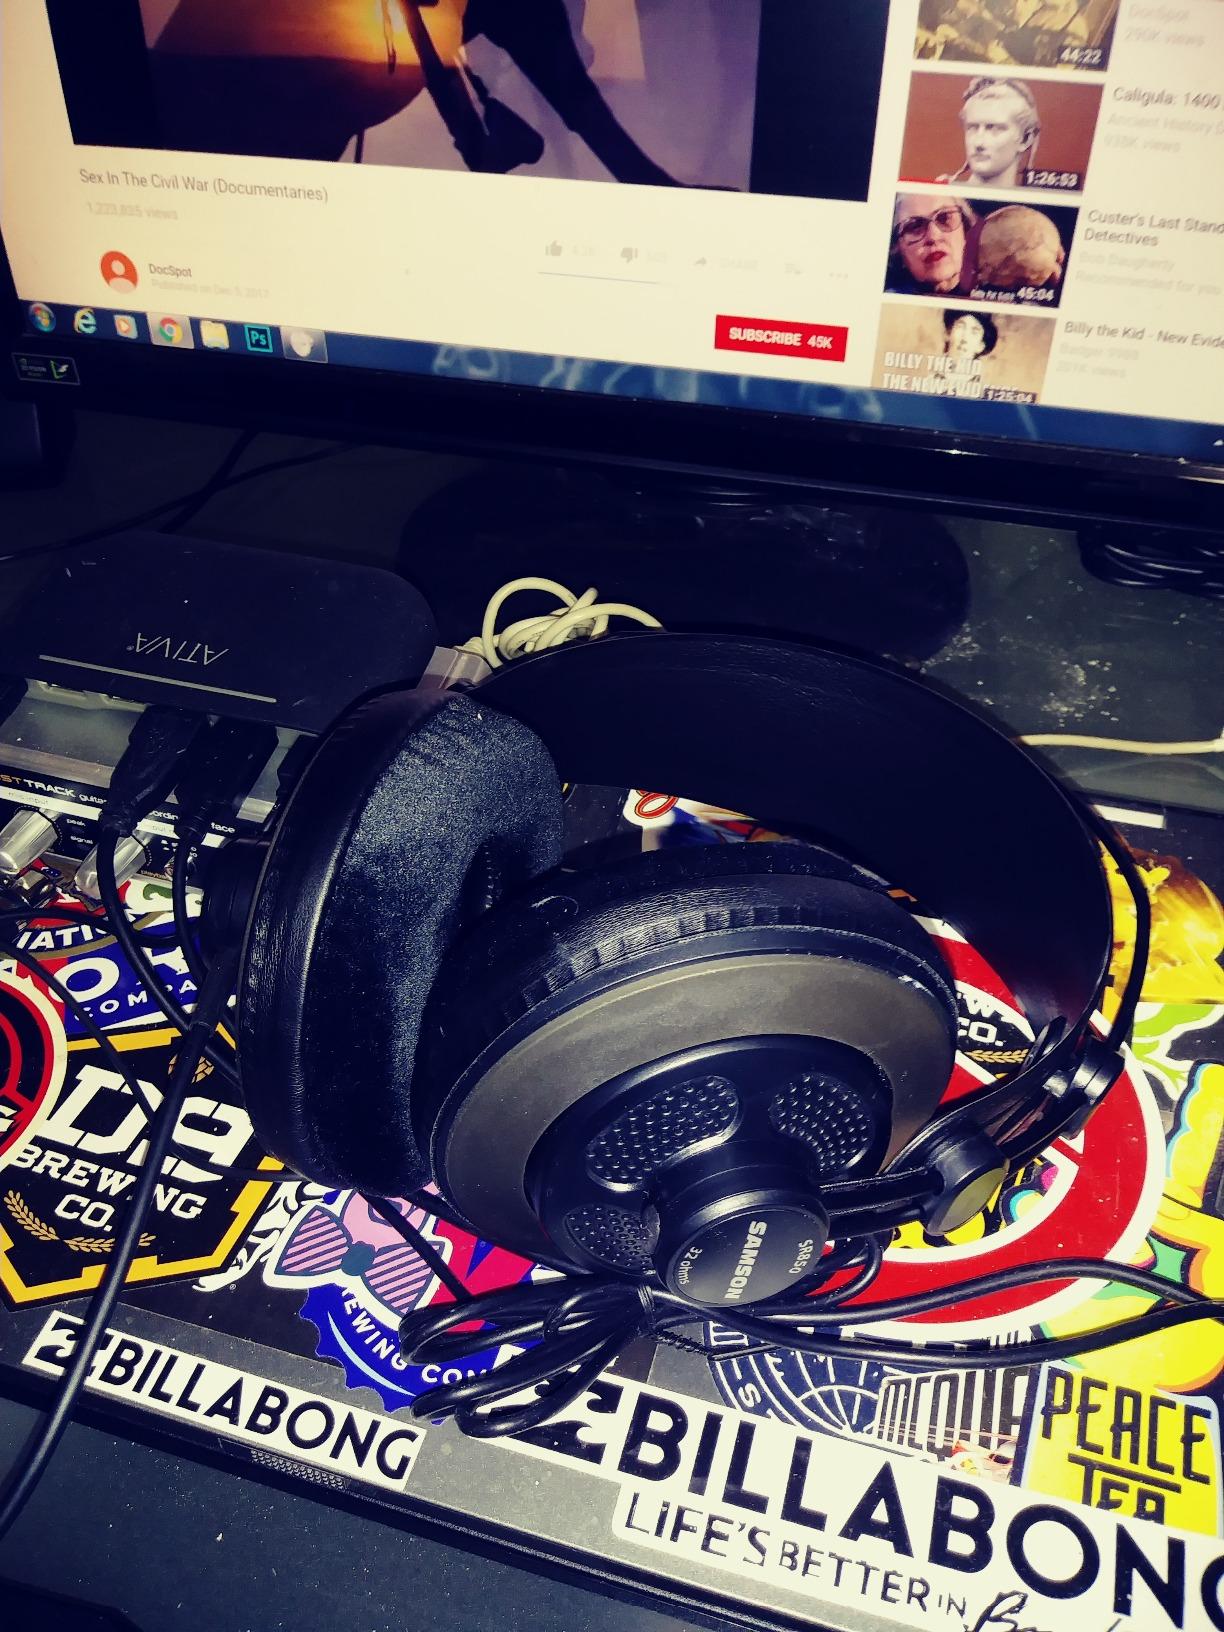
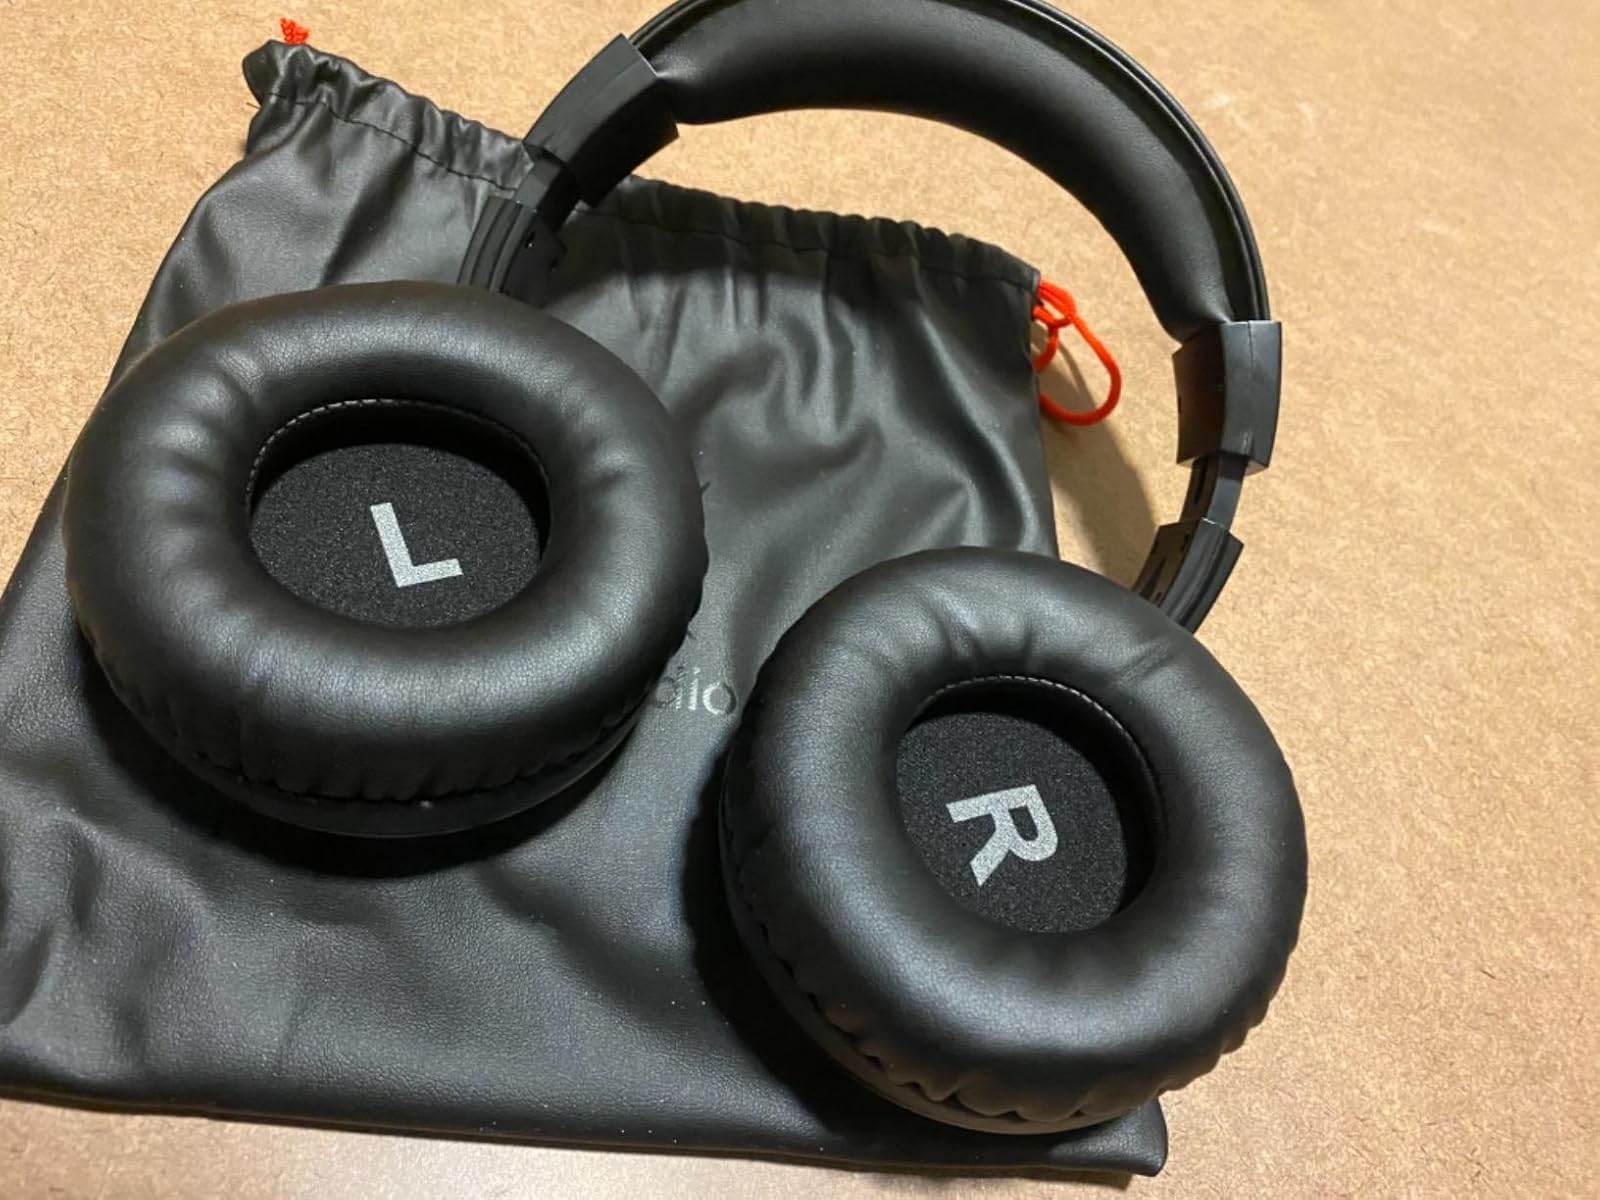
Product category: headphones
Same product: no